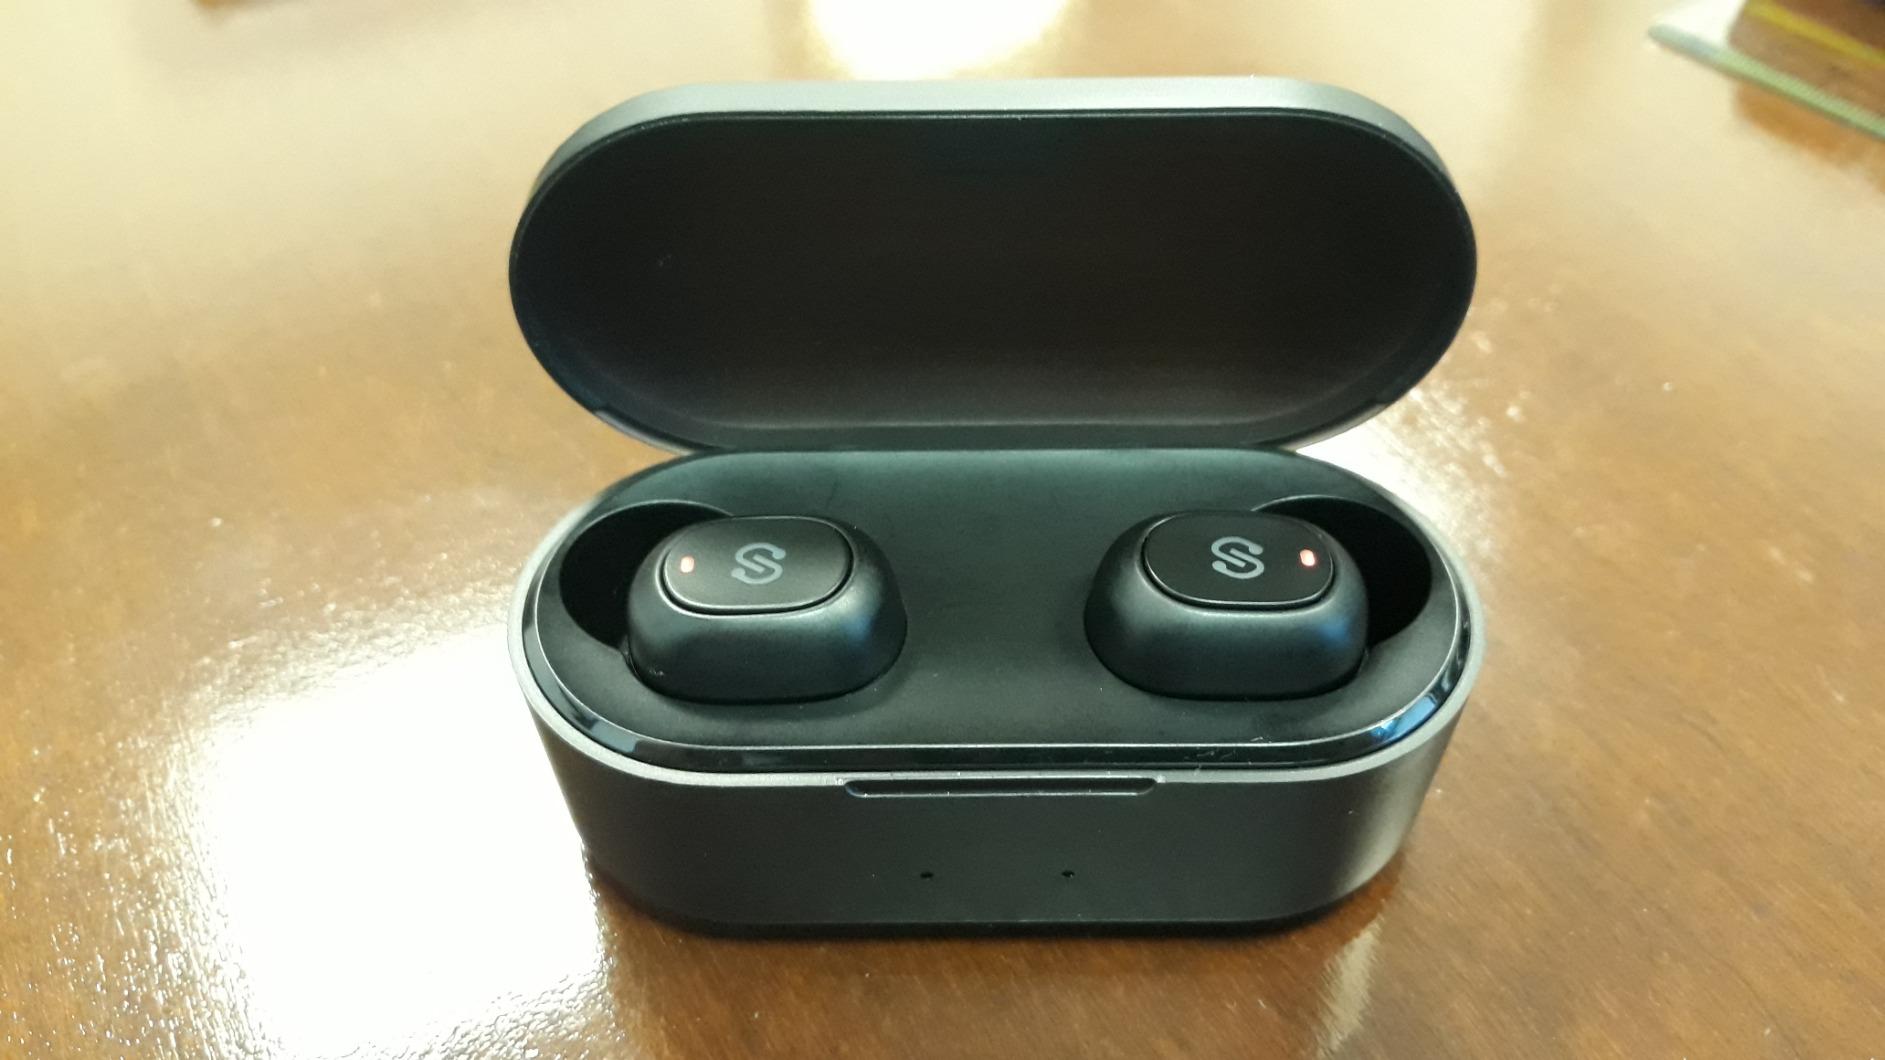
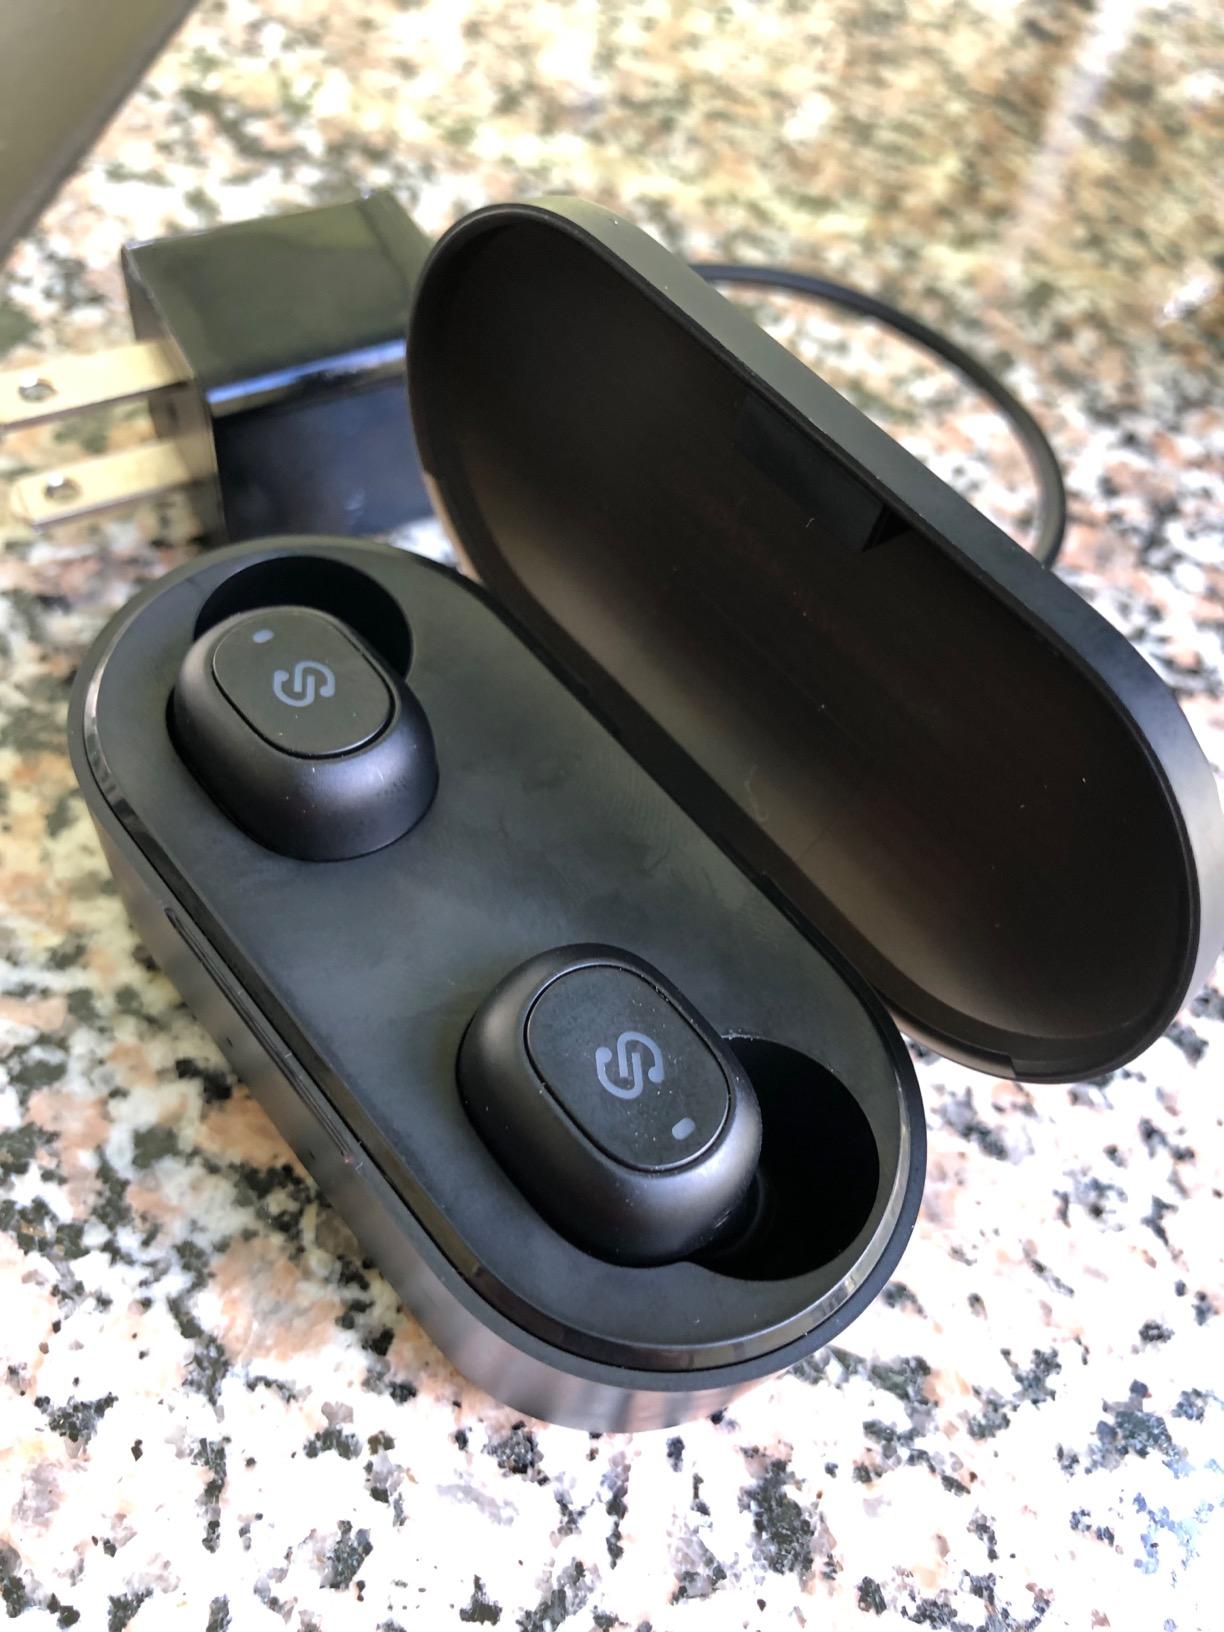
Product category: earbuds
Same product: yes